Corte Madera, California

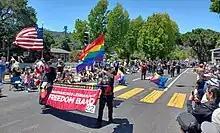
The San Francisco Lesbian/Gay Freedom Band performing at the parade in 2023

The Fourth of July celebration—joining Corte Madera and its "twin city", Larkspur—draws thousands of spectators and residents from all over the Bay Area. The event includes a parade through Old Town, as well as festivities and a picnic in the nearby Town Park. During the Parade, winning baseball teams are in the parade, such as the minors Indians, in 2015